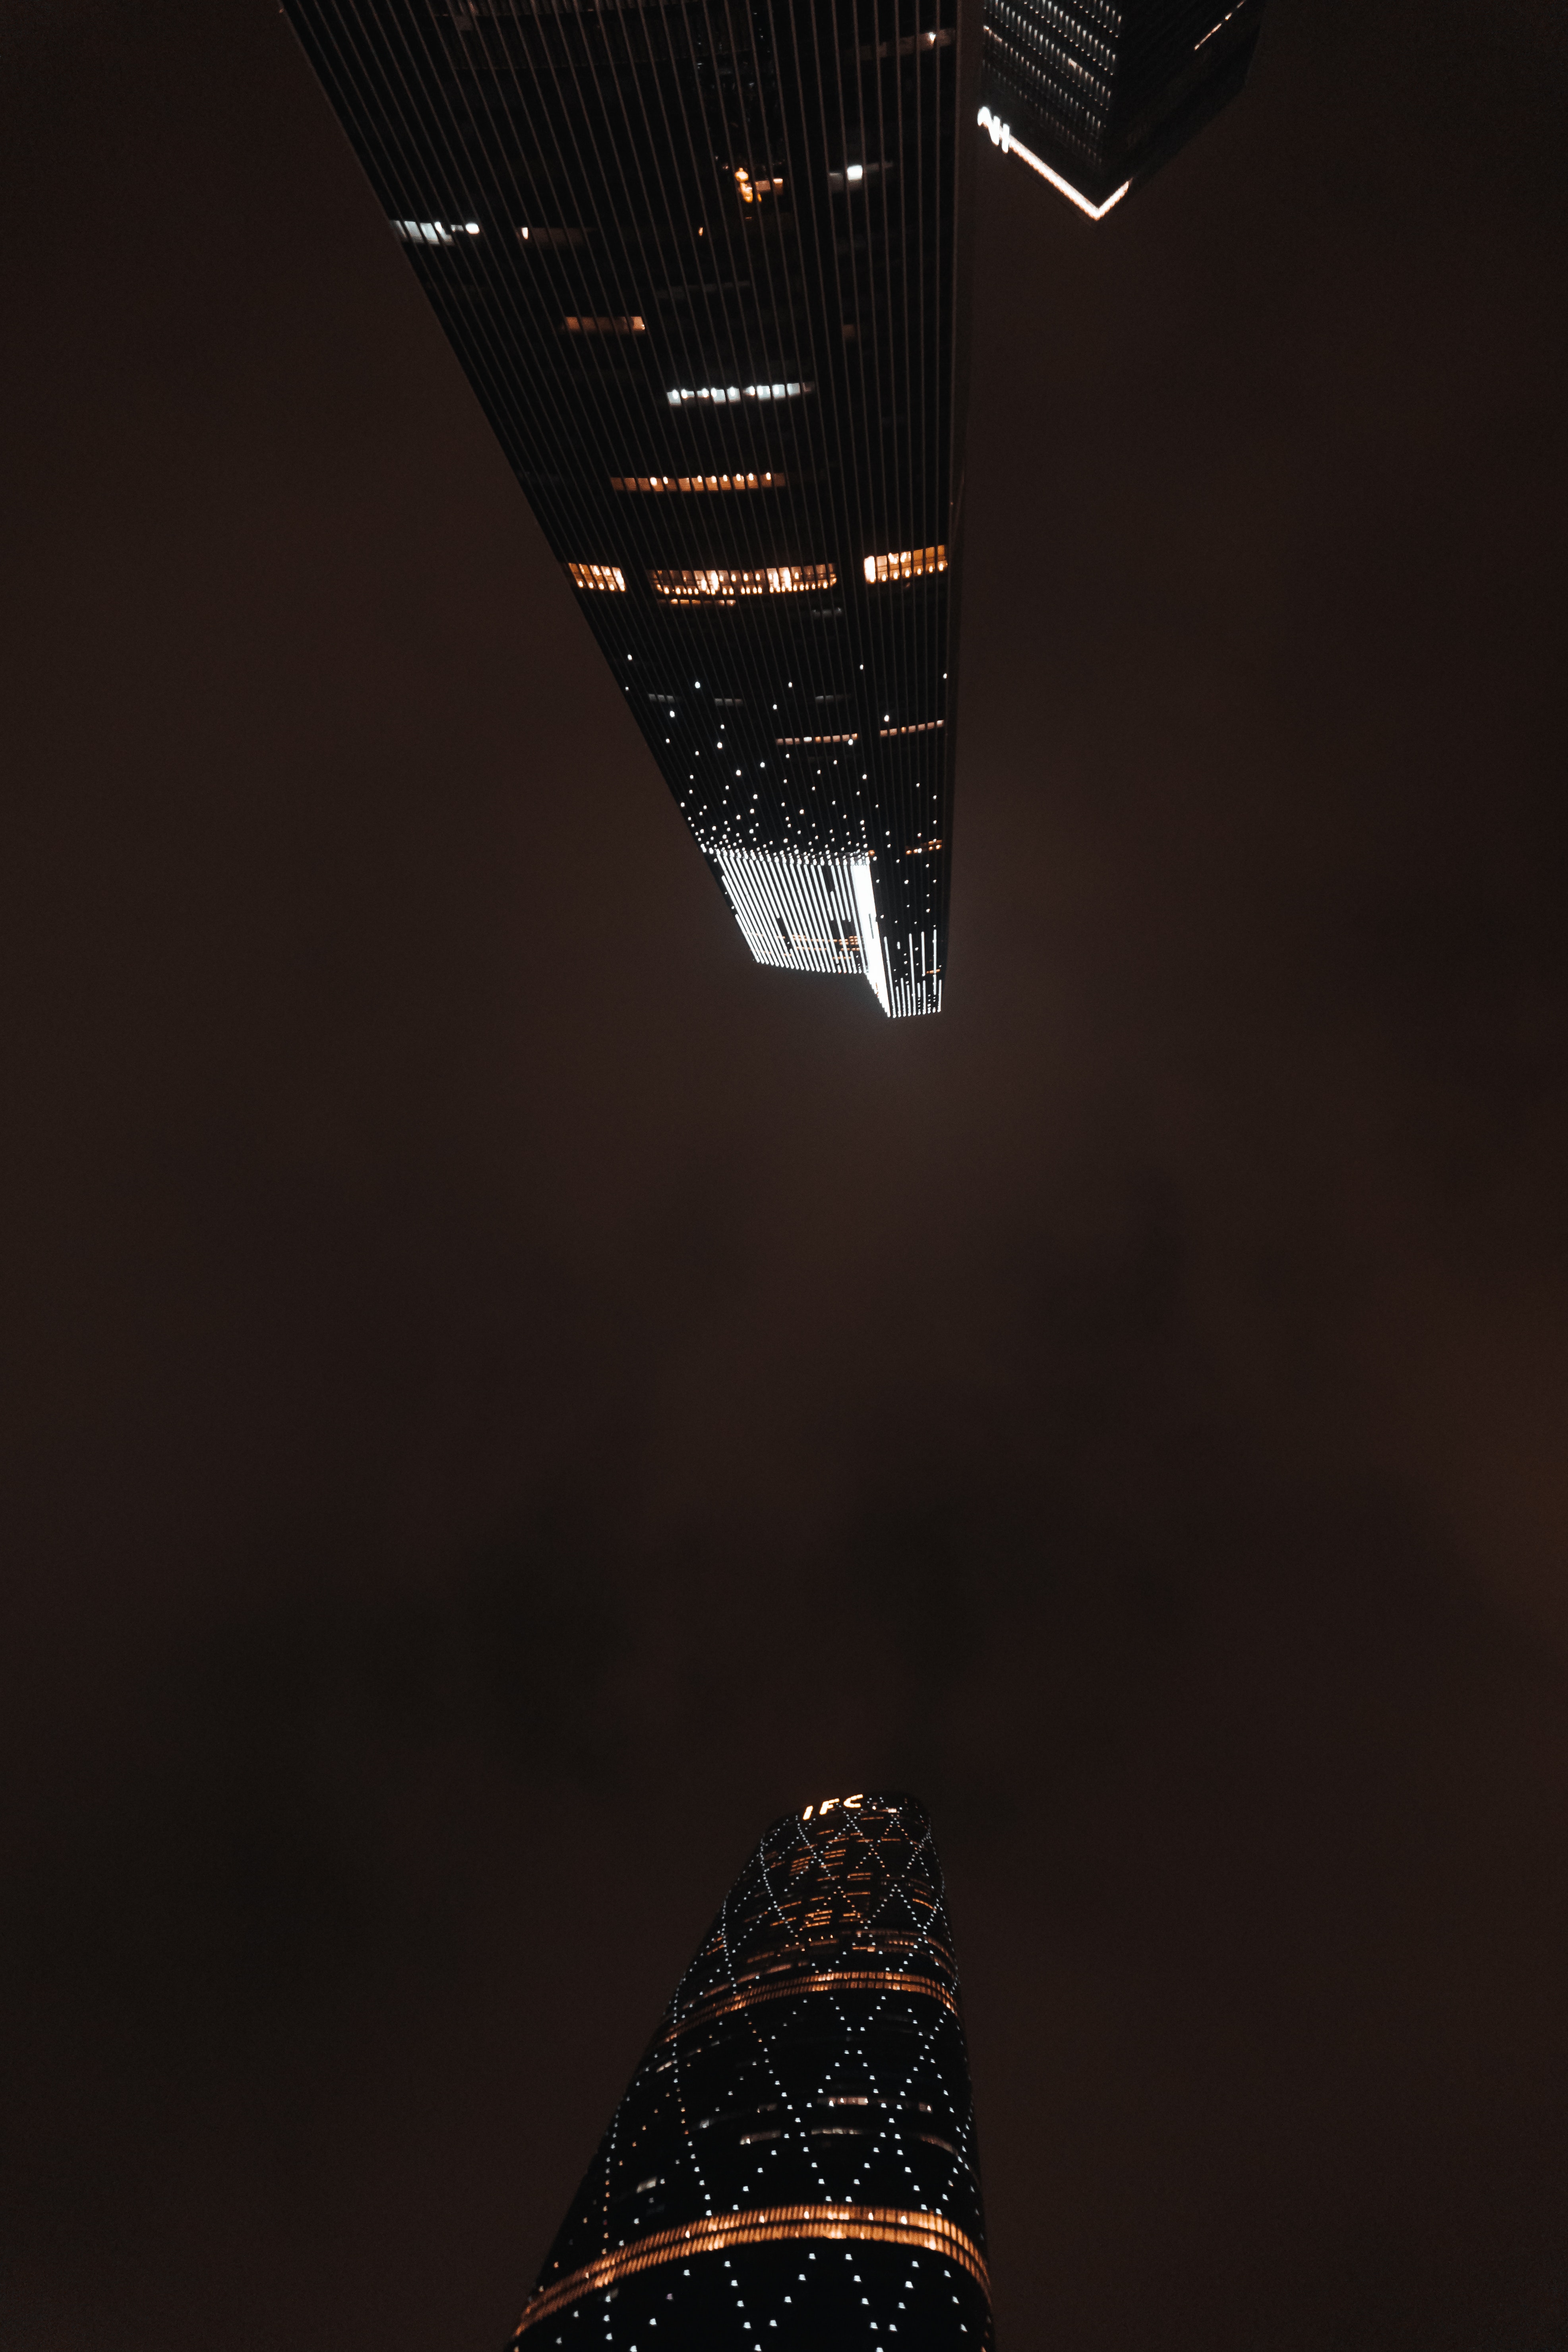
black, skyscraper, light, architecture, lighting, water, metropolitan area, urban area, night, city, tower, light fixture, tree, ceiling, tower block, building, space, darkness, symmetry, metropolis, shoe, Tints and shades